Pūkorokoro / Miranda

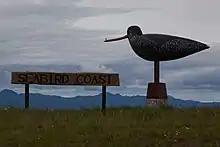
Giant sculpture of an oystercatcher

Pūkorokoro / Miranda (until 2015 known as Miranda) is a historical fort and small village in the Firth of Thames, New Zealand. The locality is mostly known for the Pūkorokoro Miranda Naturalists' Trust, a charitable trust to encourage people to visit the coastline and appreciate its wide range of flora and fauna.